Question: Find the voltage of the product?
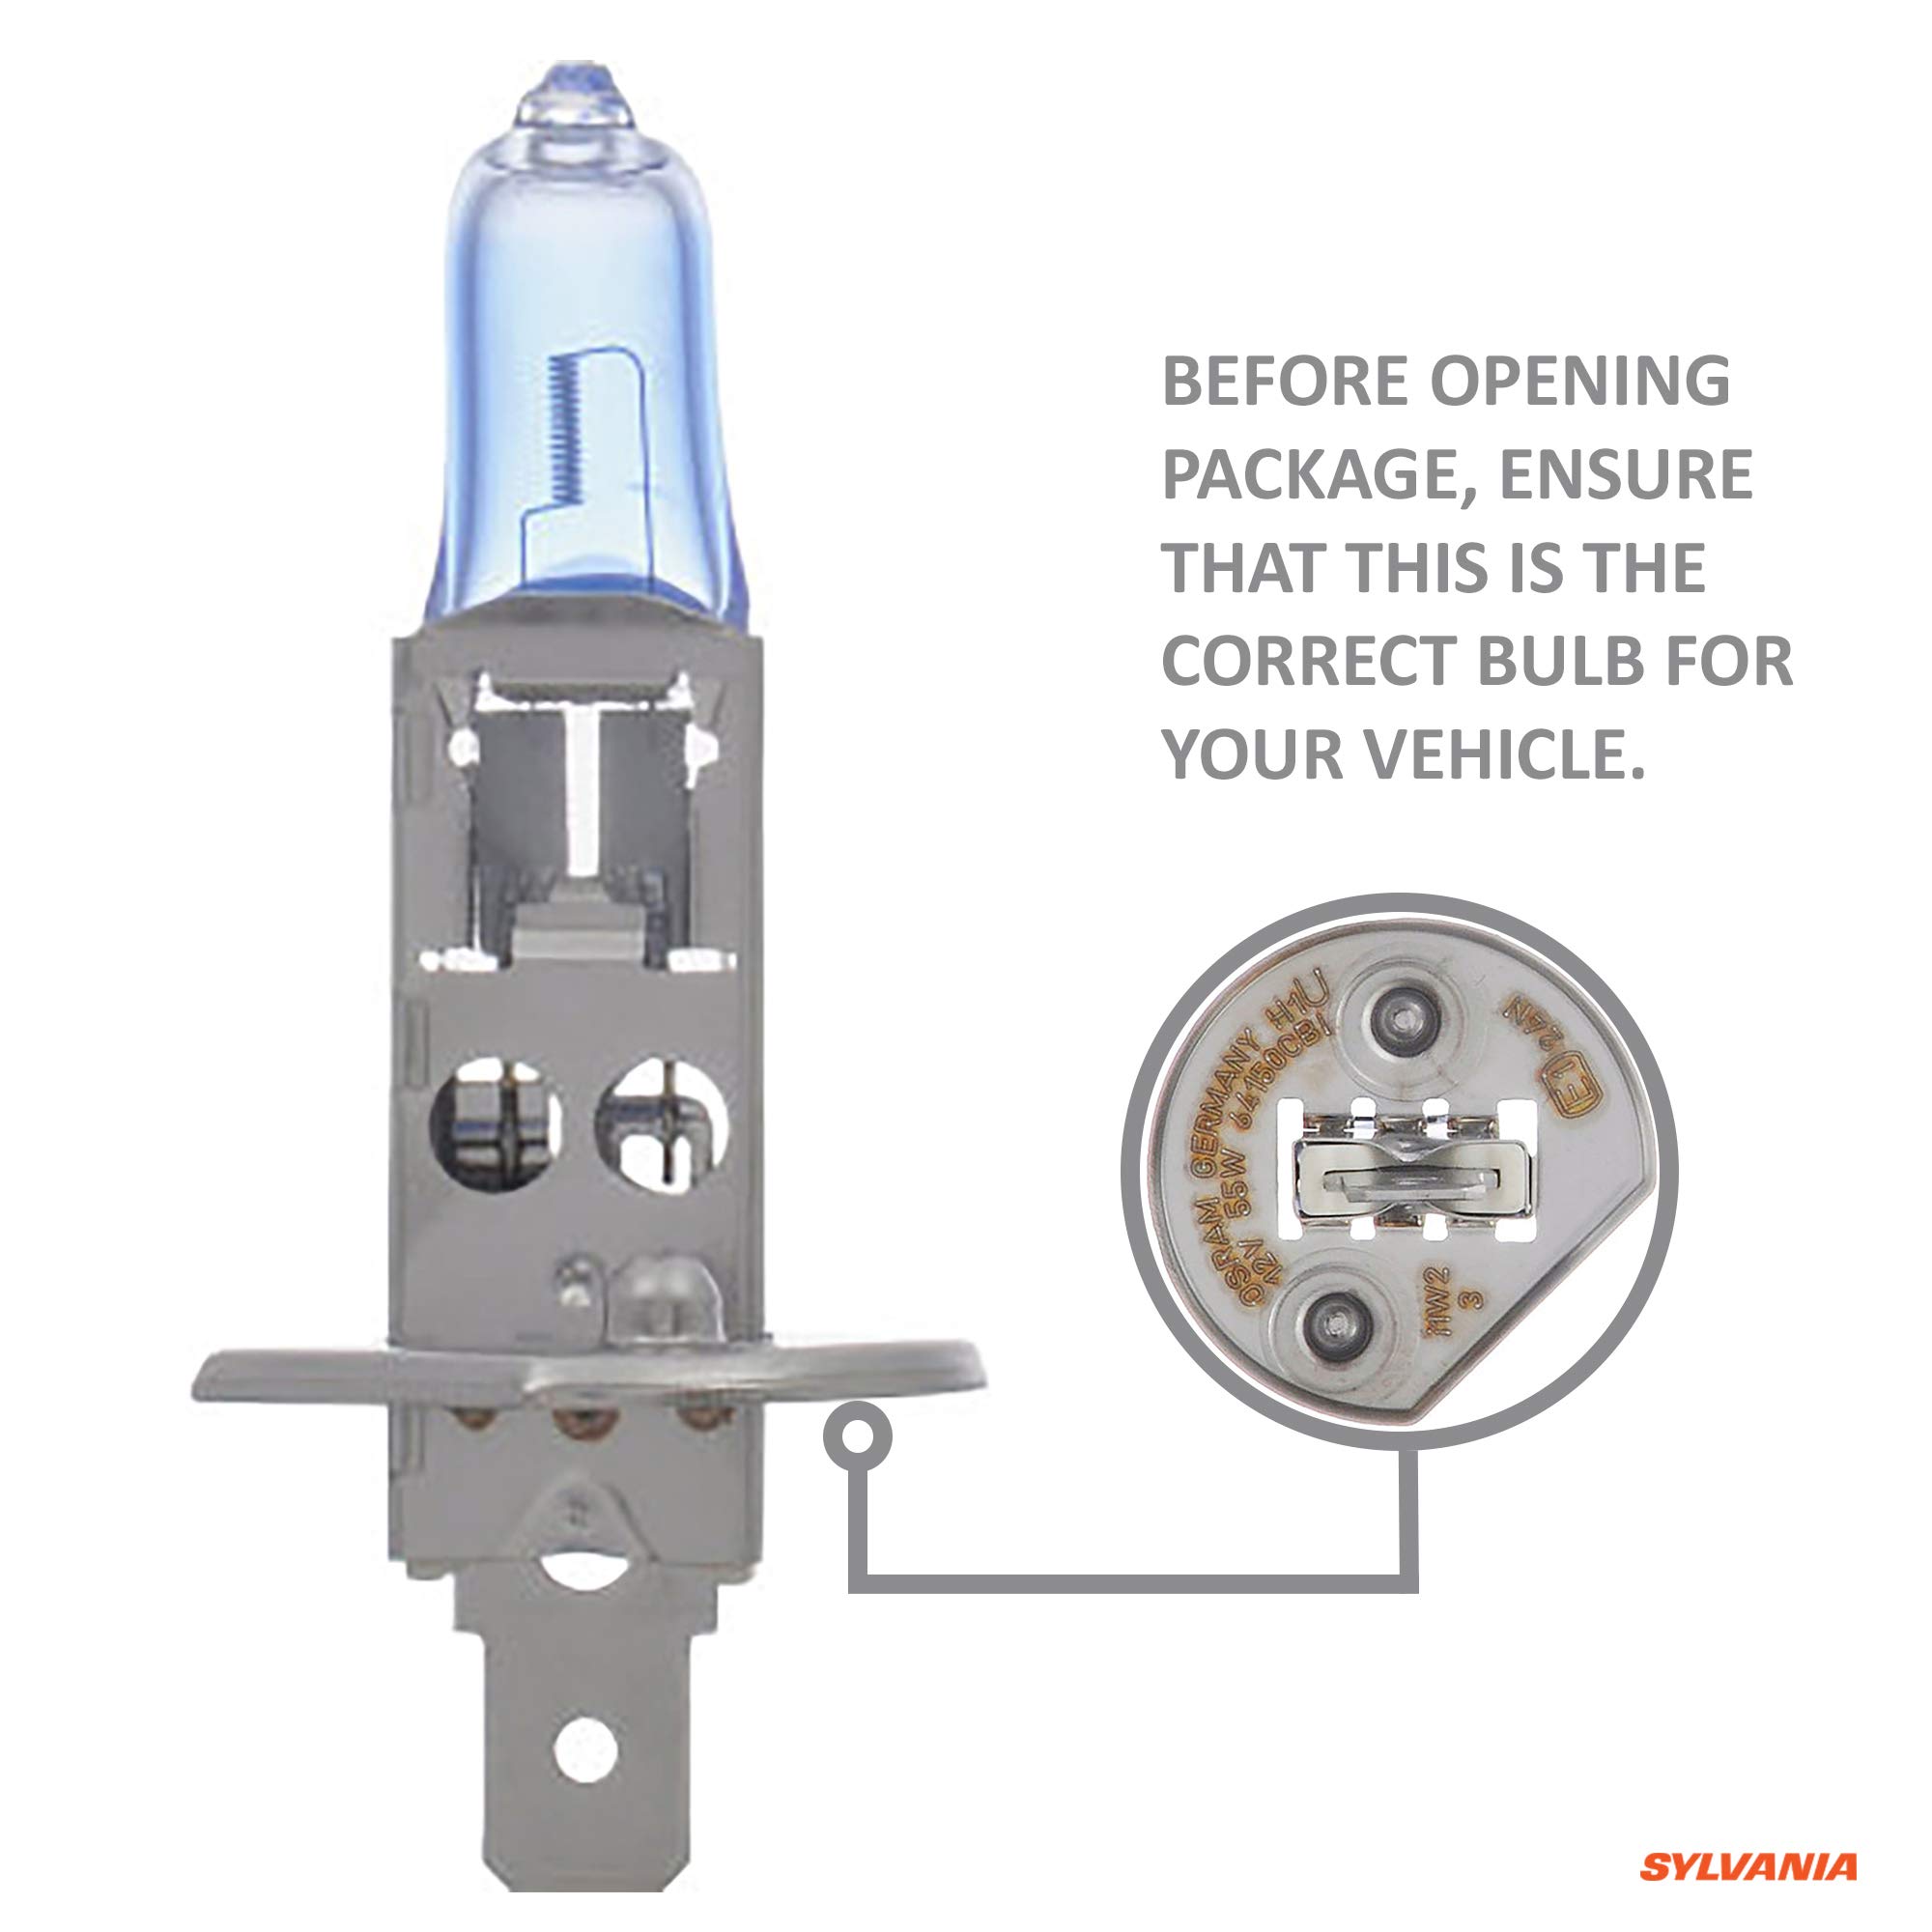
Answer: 12.0 volt